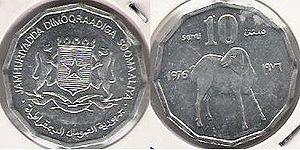
Le shilling somalien est la devise officielle de la Somalie depuis 1962, il est divisé en cent senti ou centesimi ou cents, selon la norme ISO 4217.